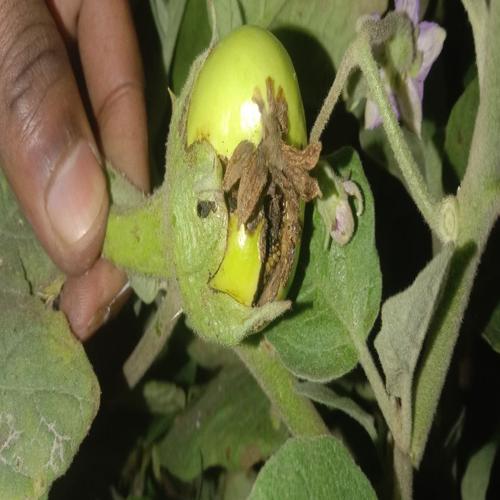
Label: Shoot and Fruit Borer